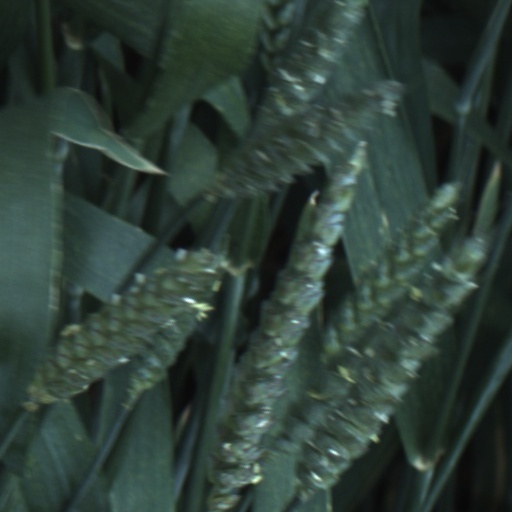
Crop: wheat